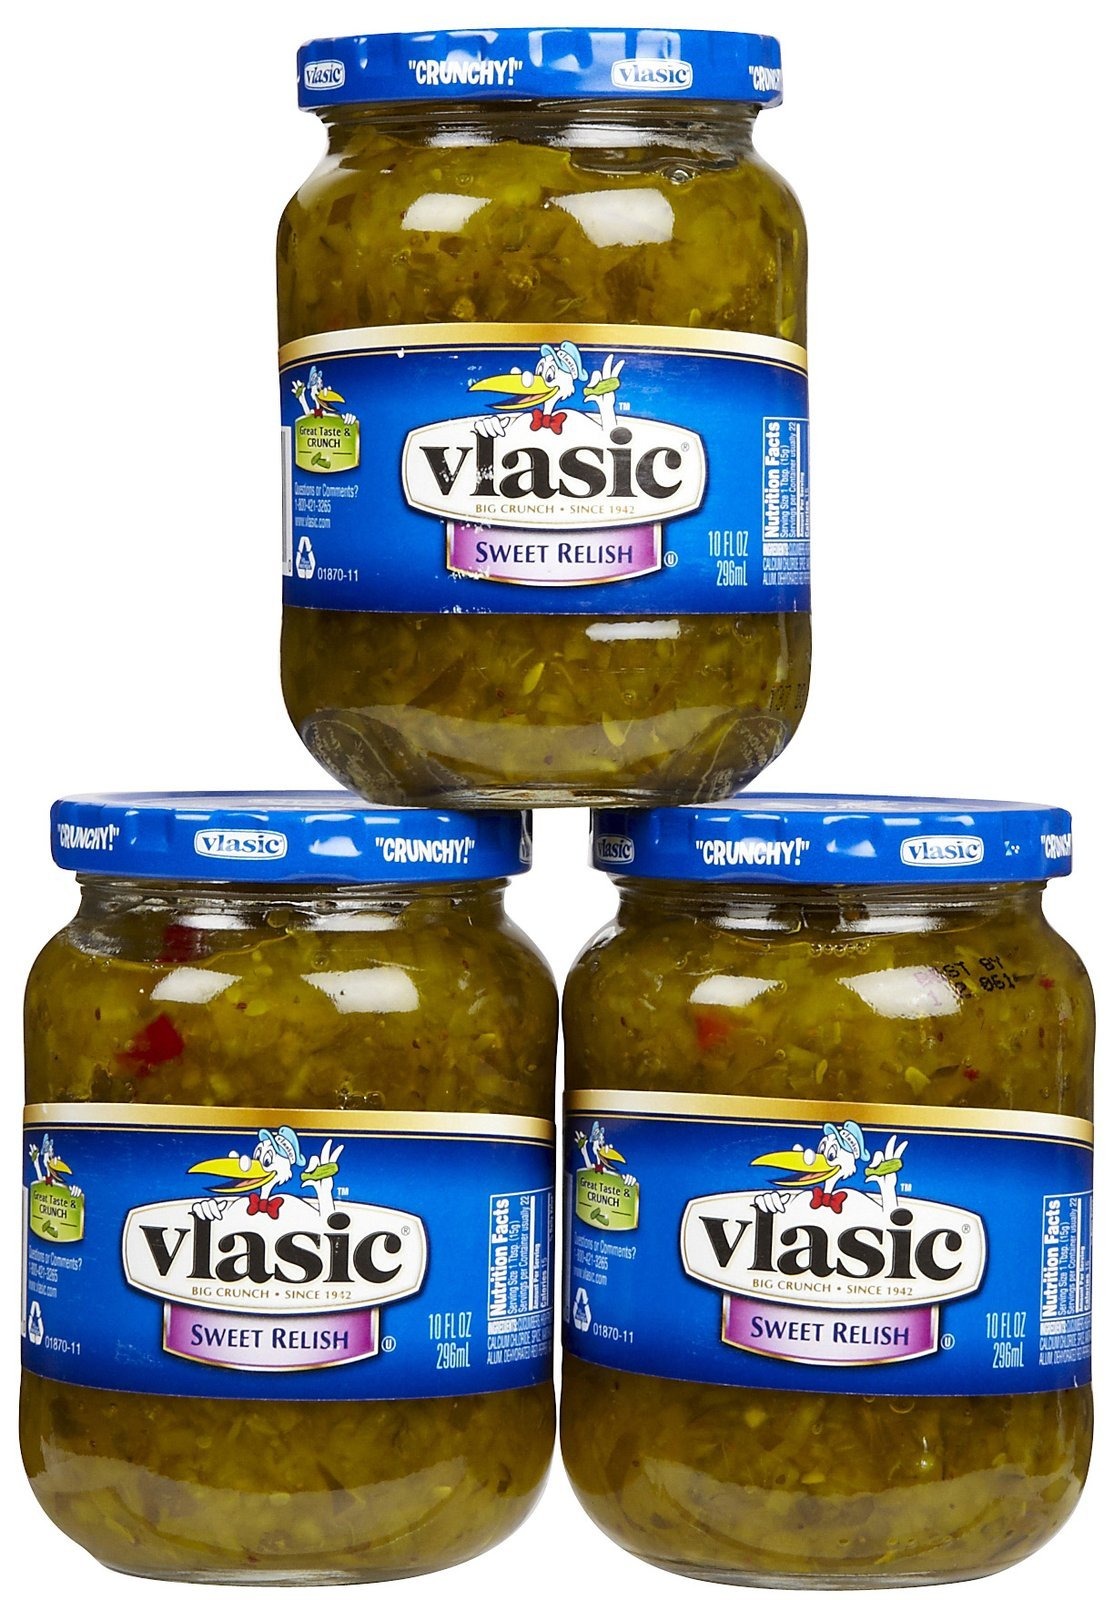
Item Name: Vlasic Sweet Relish Pickles, 10 oz, 3 pk
Product Description: <p><b>Vlasic Sweet Relish -- 10 oz., 3 pk.</b></p><p>Vlasic Sweet Relish sends hamburgers and hot dogs into a taste dimension that they could never achieve on their own. Add a dollop to your potato, macaroni or tuna salad and your guests will demand to know your secret ingredient.</p>
Value: 30.0
Unit: Fl Oz

Price: 2.99